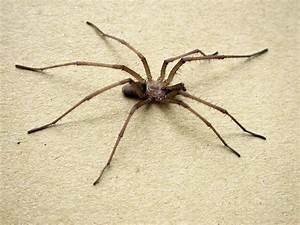
Label: ragno